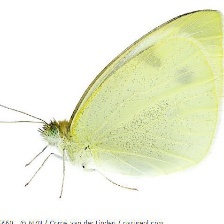
Species: CABBAGE WHITE
Butterfly family (ImageNet category): cabbage_butterfly